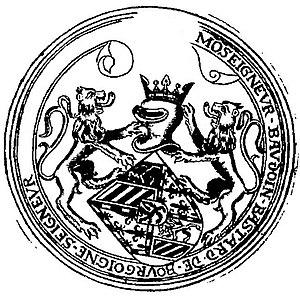
Sceau de Baudouin de Bourgogne.
Baudouin de Bourgogne, seigneur de Fallais, né vers 1446 à Lille et mort en 1508 à Bruxelles, est un noble, homme de guerre et diplomate bourguignon.